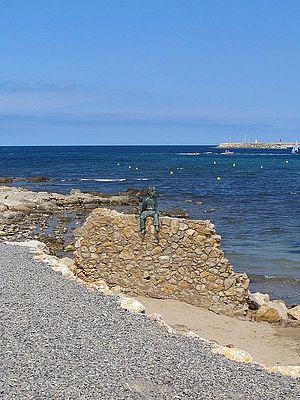
Le Petit Prince (L'Escala)
Le Petit Prince est une œuvre de langue française, la plus connue d'Antoine de Saint-Exupéry. Publié en 1943 à New York simultanément à sa traduction anglaise, c'est une œuvre poétique et philosophique sous l'apparence d'un conte pour enfants.